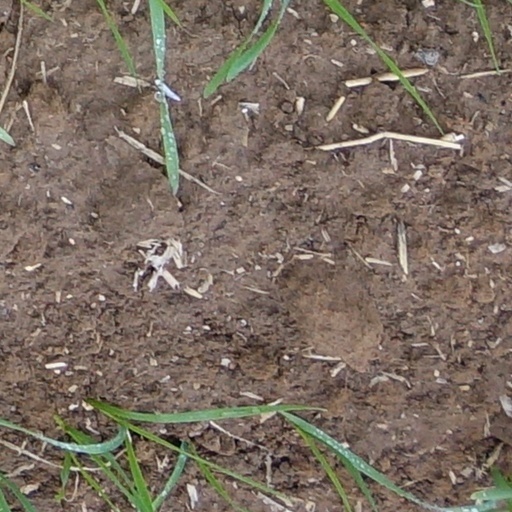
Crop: wheat